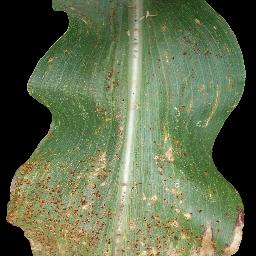
Label: Corn_(Maize)___Common_Rust